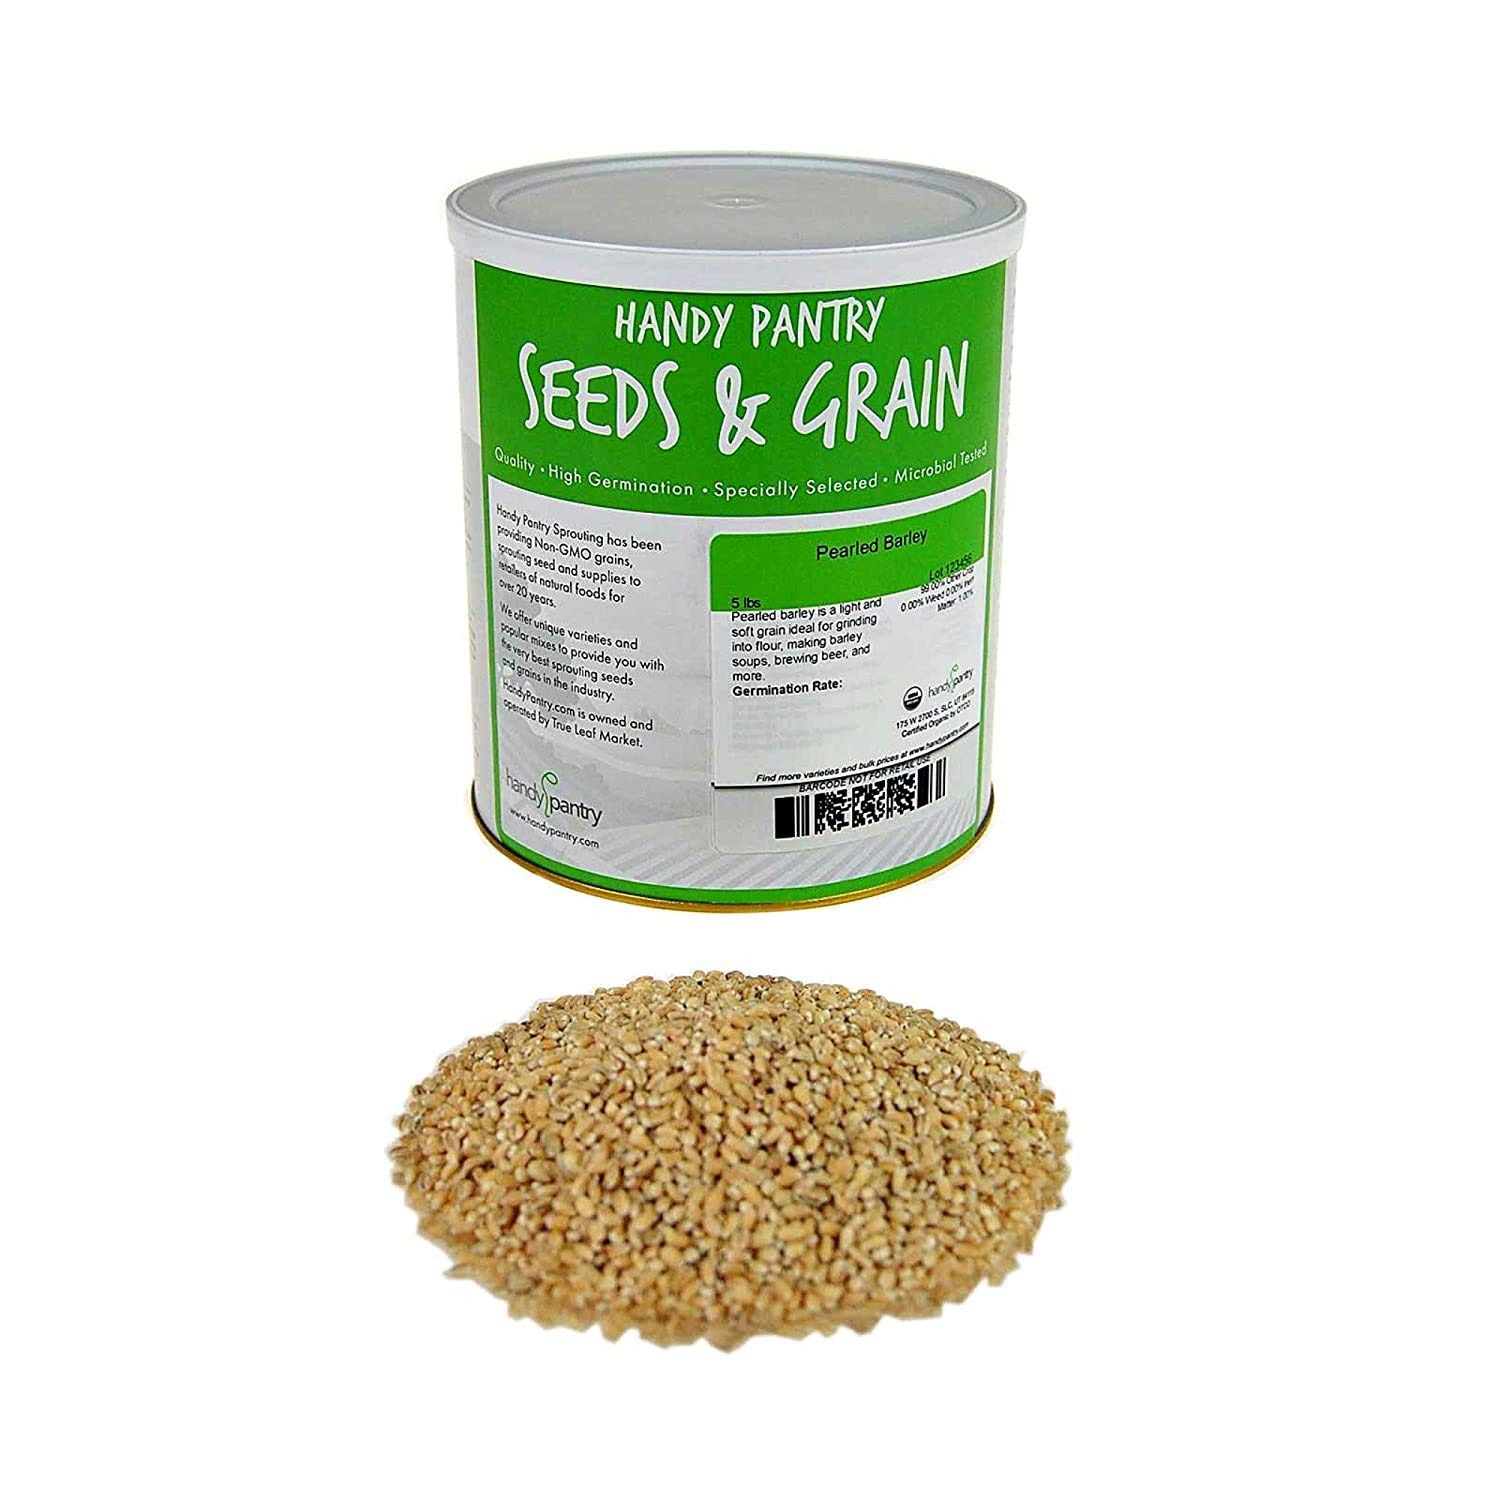
Item Name: Organic Pearled Barley (Hulled) - 5 Lb Re-Sealable Can - Barley Grains for Flour, Bread, Beer Making Animal Feed, Food Storage & More
Bullet Point 1: Certified Organic By OTCO Pearled Barley
Bullet Point 2: Resealable Container
Bullet Point 3: Perfect for Food Storage, Grinding into Barley Flour, Beer Making, Animal Feed, Etc…
Bullet Point 4: Long Shelf Life - Resealable Container - Handy Pantry Brand
Product Description: Certified Organic. Hulled (also called pearled) barley is a food grain and will not sprout. Only unhulled barley will sprout. Hulled barley is ideal for grinding into flour, making barley soups, beer making and more. It is healthy and nutritious. Makes a great grain to store as emergency food storage.
Value: 80.0
Unit: Count

Price: 29.56